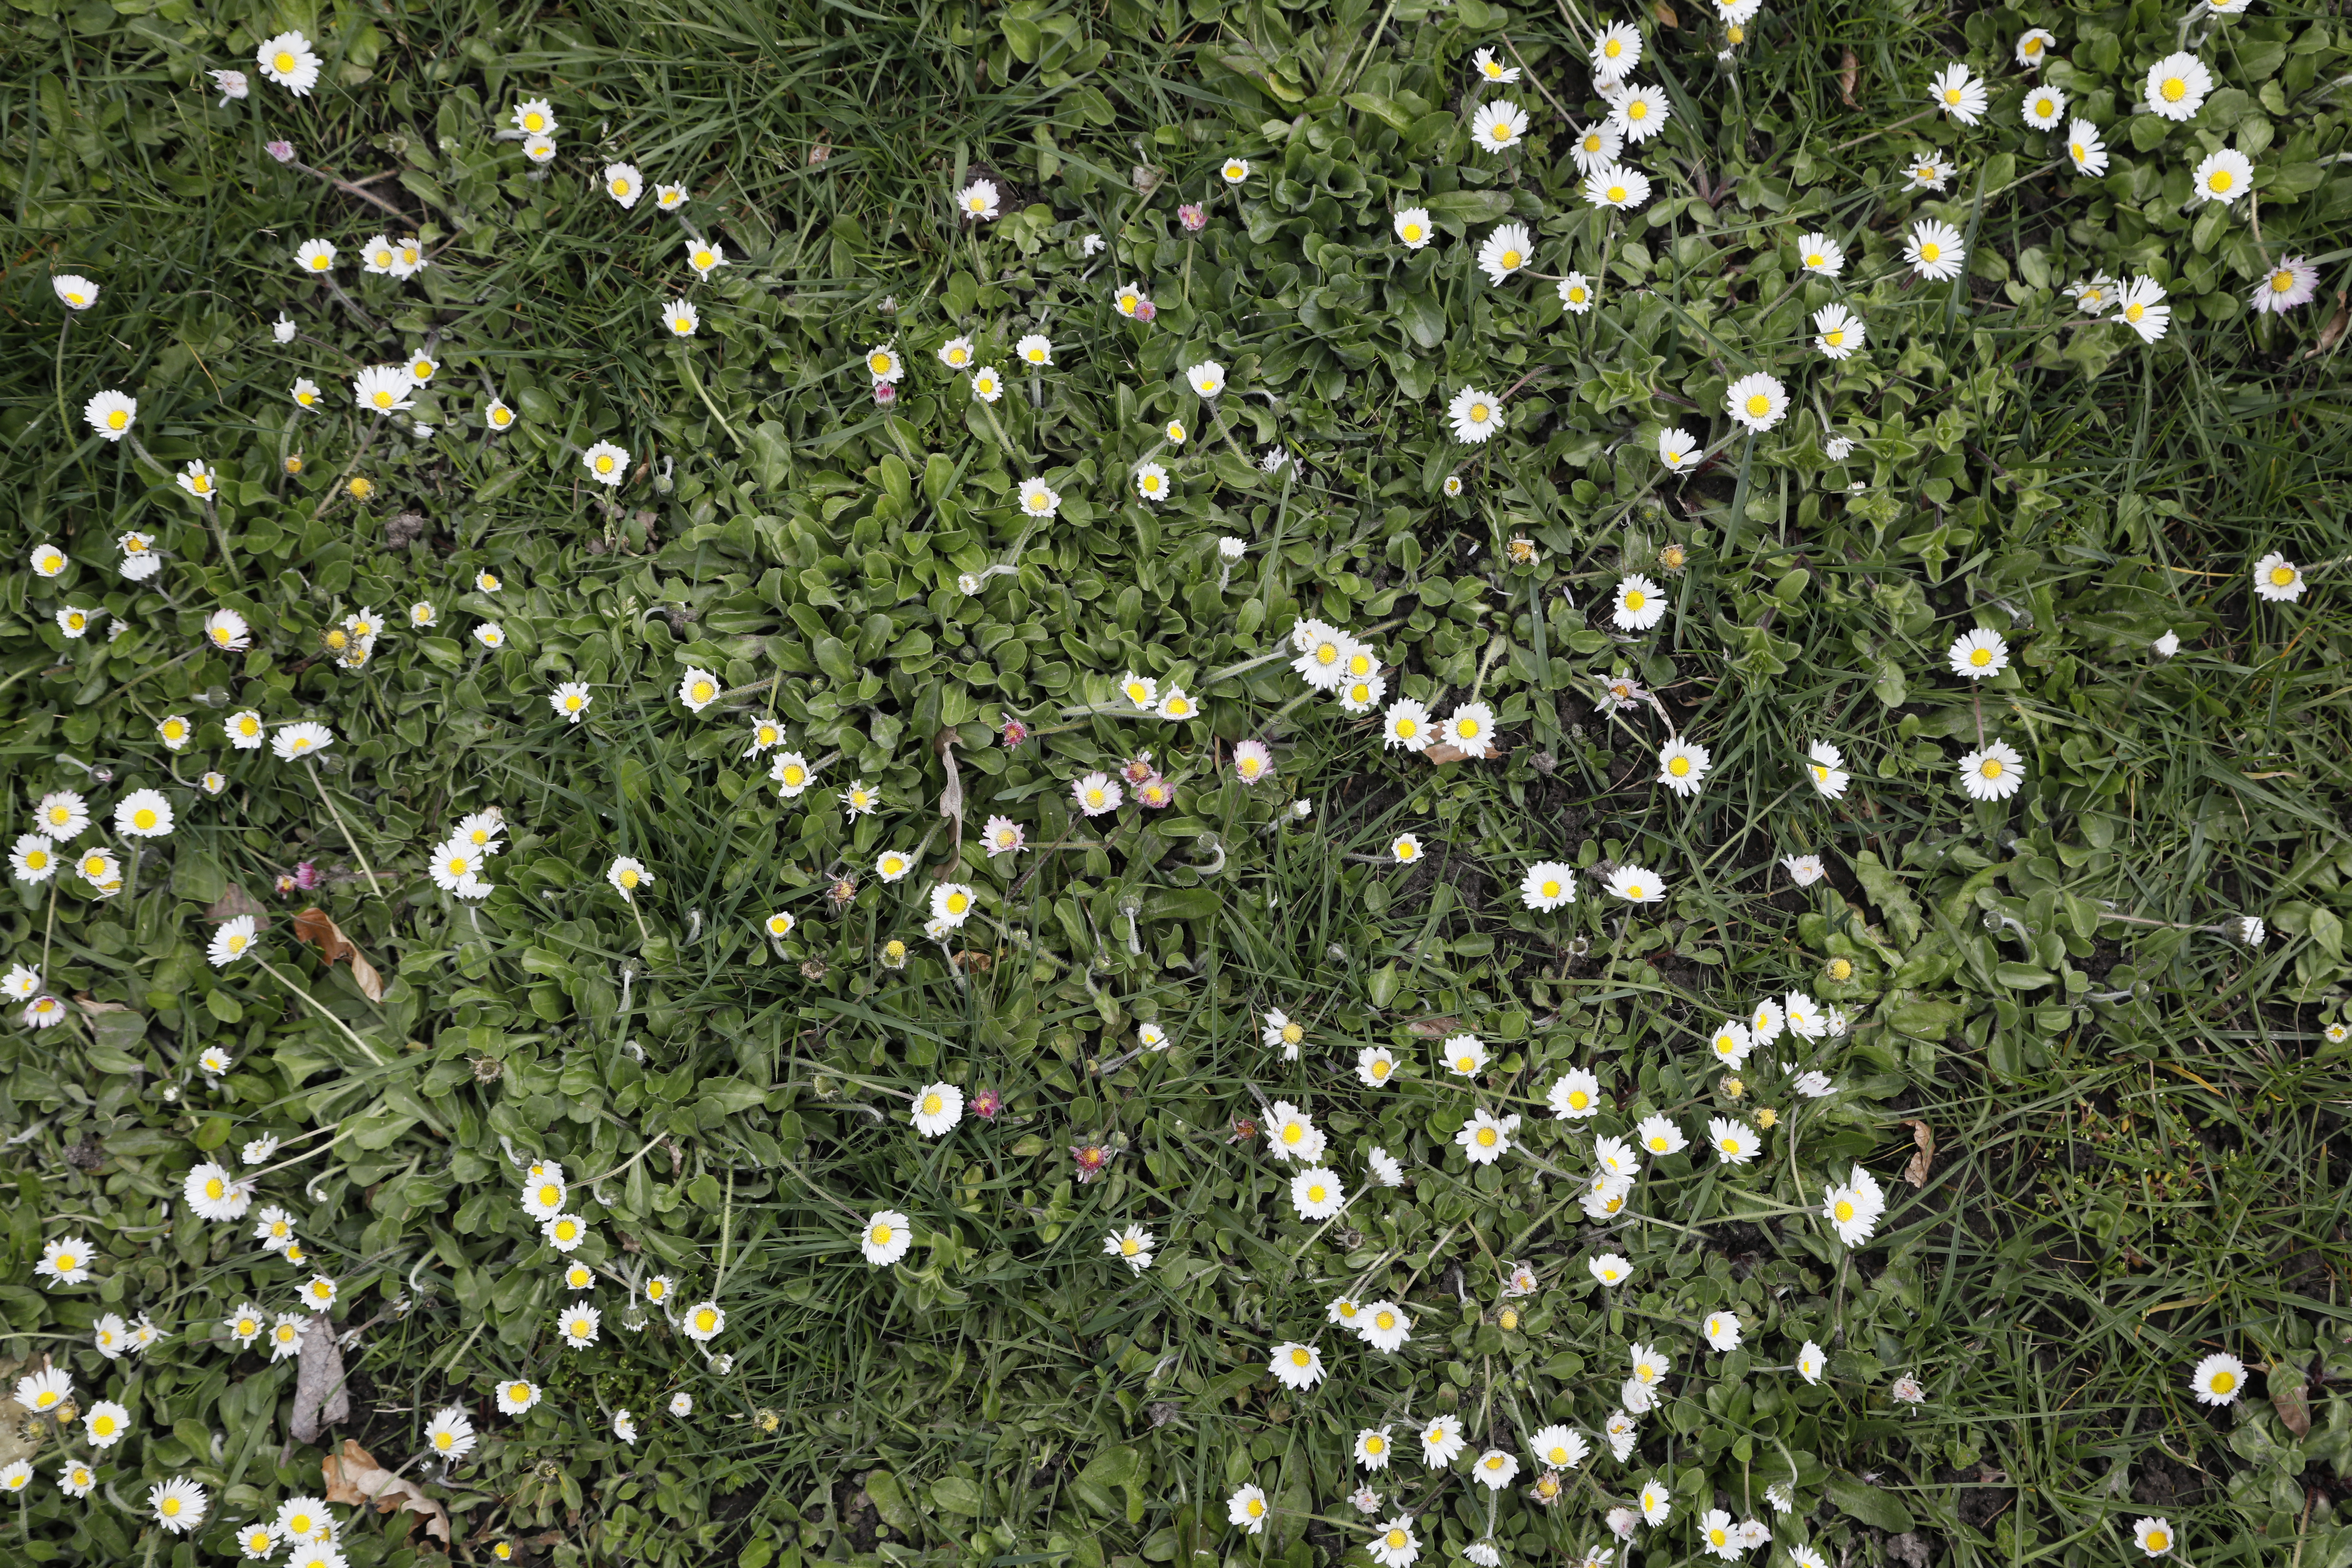
Plant species: Bellis perennis